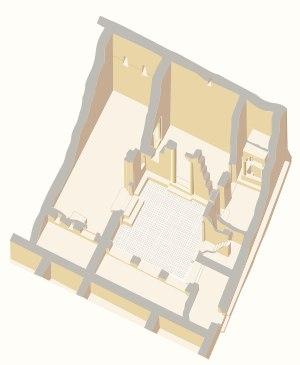
La domus ecclesiae de Doura-Europos est un édifice de culte chrétien aménagé dans une ancienne maison particulière de l'îlot M8 de la ville de Doura-Europos sur l'Euphrate, en Syrie orientale. C'est la plus ancienne chapelle chrétienne conservée et précisément datée, pourvue d'un baptistère, et ornée des plus anciennes fresques chrétiennes.